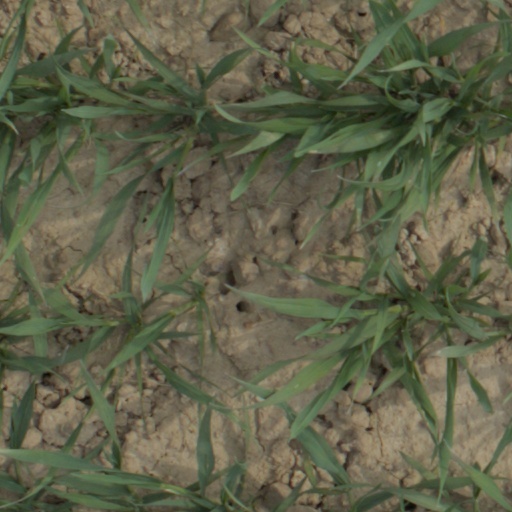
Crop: wheat